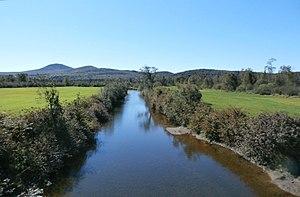
Rivière Clinton vers Notre-Dame-des-Bois.
La rivière Clinton est un affluent de la rivière Arnold dont le courant coule vers le nord pour se déverser successivement sur la rive sud de la décharge du Lac des Joncs, la rive sud du lac Mégantic, la rivière Chaudière et la rive sud du fleuve Saint-Laurent.